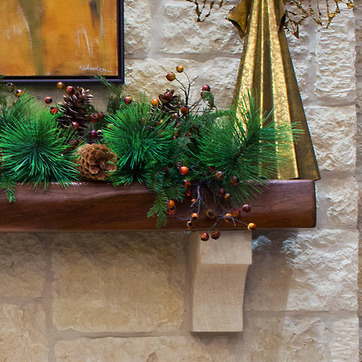
Material: foliage